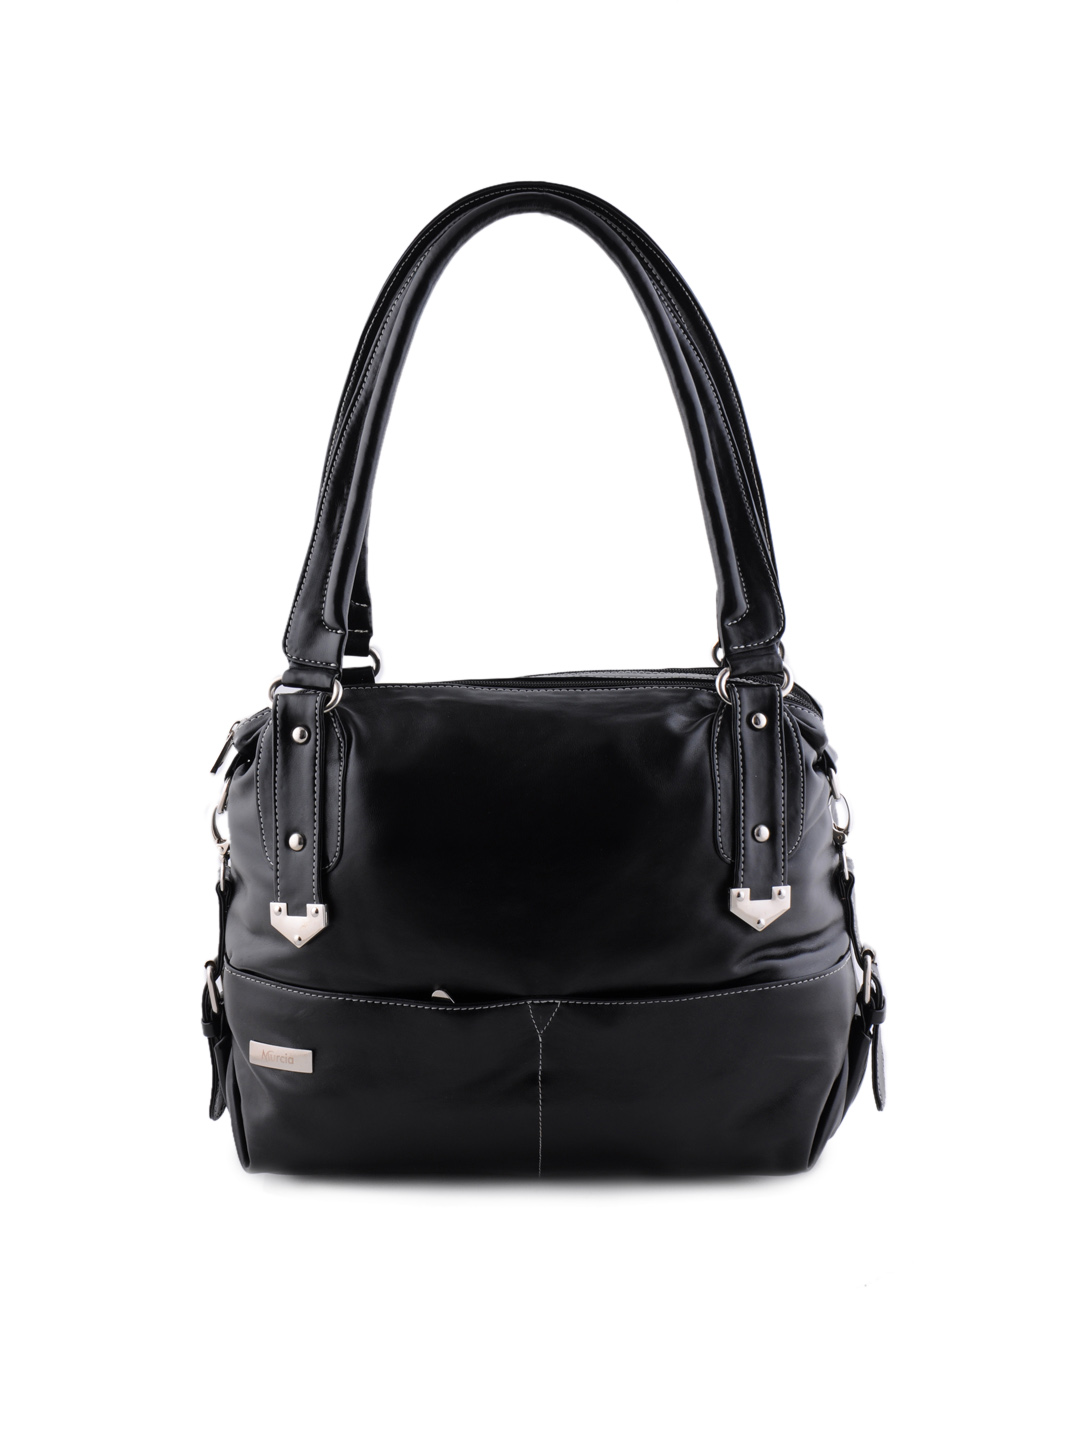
Murcia Women Casual Black Handbag
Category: Accessories / Bags / Handbags
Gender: Women
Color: Black
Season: Winter 2015
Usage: Casual